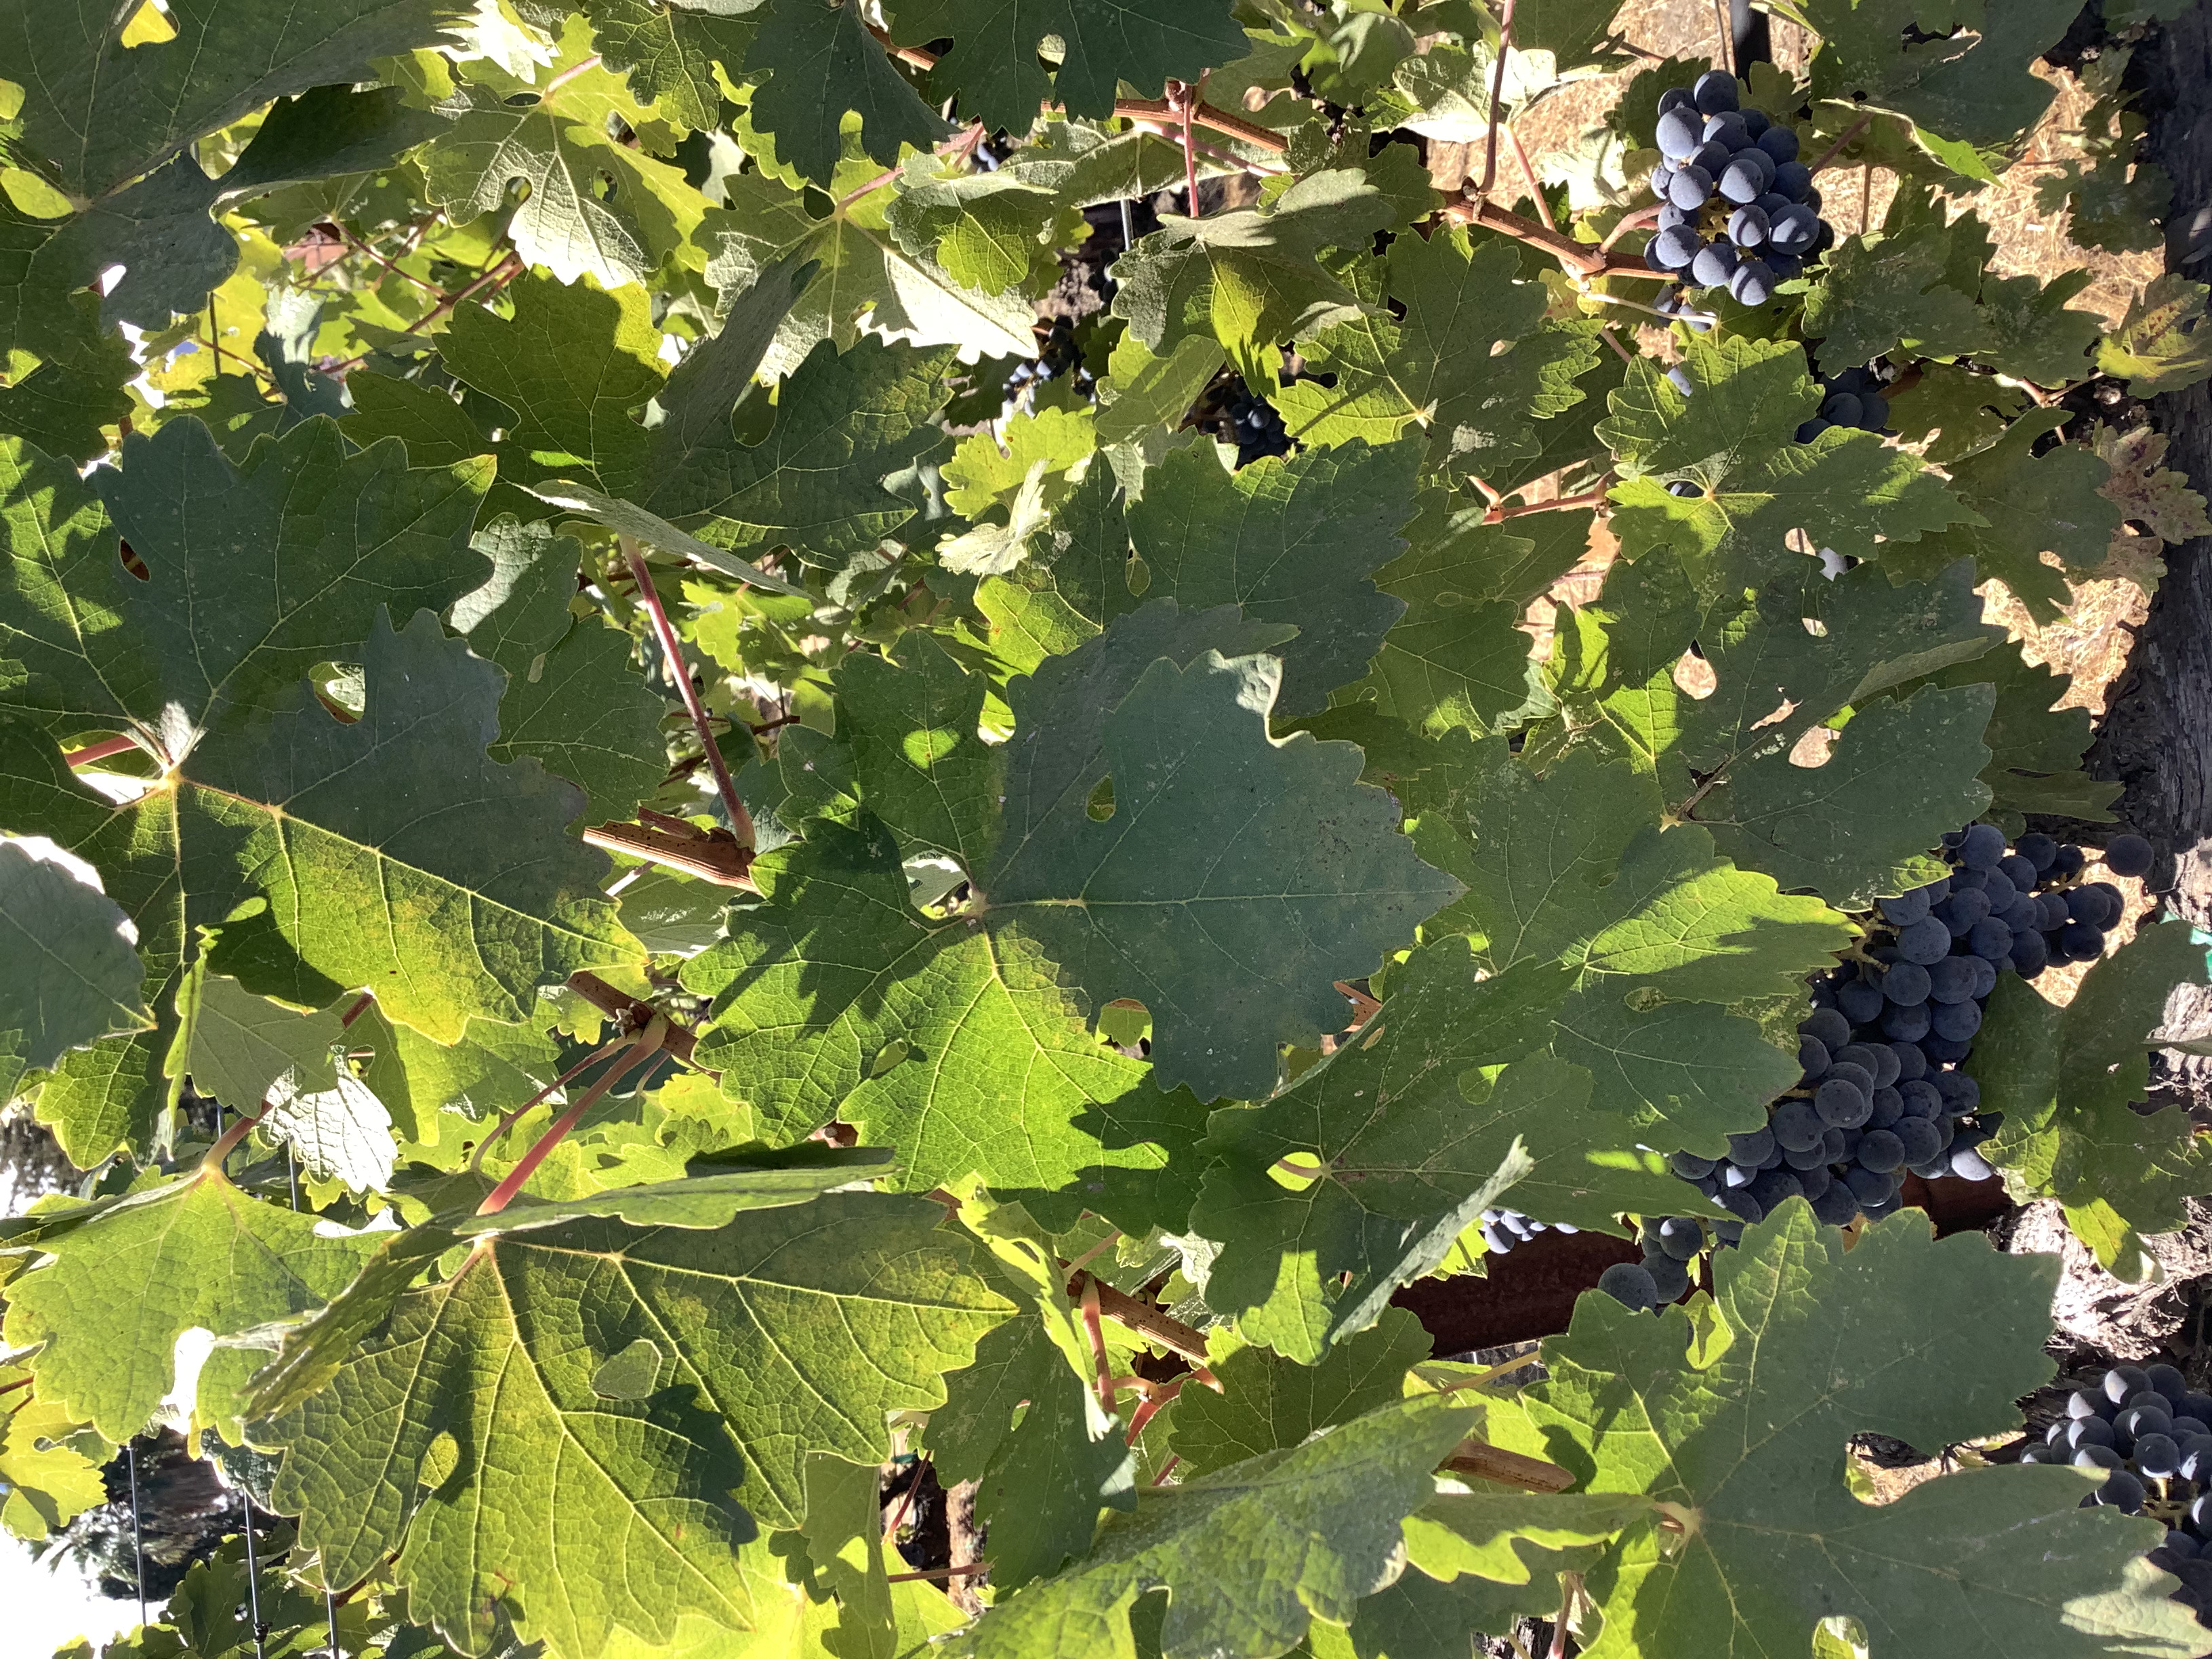
Label: No Virus